Joos van Cleve

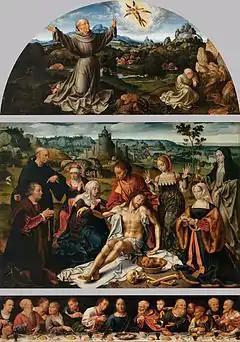
Altarpiece of the Lamentation, 1520–1525

Joos van Cleve was born around 1485–90. The birthplace of Joos van Cleve is not precisely known. In various Antwerp legal documents he is referred to as 'Joos van der Beke alias van Cleve'. It is therefore likely that he came from the Lower Rhenish region or city named Kleve (in traditional English "Cleves"), from which his name is derived. It is assumed that he began his artistic training around 1505 in the workshop of Jan Joest, whom he assisted in the panel paintings of the wings for the high altar of the Nikolaikirche in Kalkar, Lower Rhine, Germany, from 1506 to 1509. These include one of his self-portraits. From this a birth date of about 1485 to 1490 is inferred.